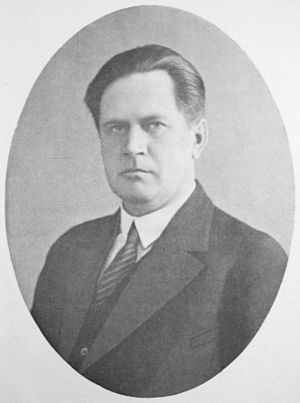
Aarno Maliniemi
Aarno Maliniemi.
Aarno Henrik Maliniemi, t.o.m. 1930 Malin var en finsk kirkehistoriker, professor i kirkehistorie ved Helsingfors universitet 1945-1960.